23 Beekman Place

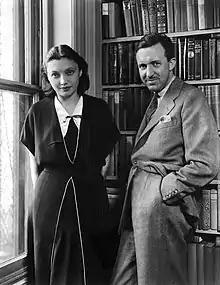
Katharine Cornell and Guthrie McClintic in the library of their home at 23 Beekman Place (1933)

In 1922, actress Katharine Cornell and her director-producer husband Guthrie McClintic purchased 23 Beekman Place from the Schmid family. Cornell later recalled that the area was, at the time, "practically a slum". The house had been purchased with McClintic's income from "The Dover Road", the first production he had directed. According to the New York City Landmarks Preservation Commission (LPC), the couple's private lives were relatively unknown in comparison to their public appearances. In 1929, architect Franklin Abbott designed the first alteration for the building. According to city documents, the neo-classical detailing and the ground-story round-arched windows were installed on the facade at this time. The basement was extended eastward and the garden was surrounded by a wall. The LPC indicates the service entrance, as well as the metal canopy in front of the entrance, were likely added at this time. "The New York Times" characterized this as a "more modest" alteration than others that were conducted on Beekman Place in the same era.